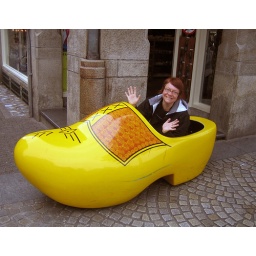
there was a girl who lived in a shoe